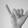
ASL letter: Y